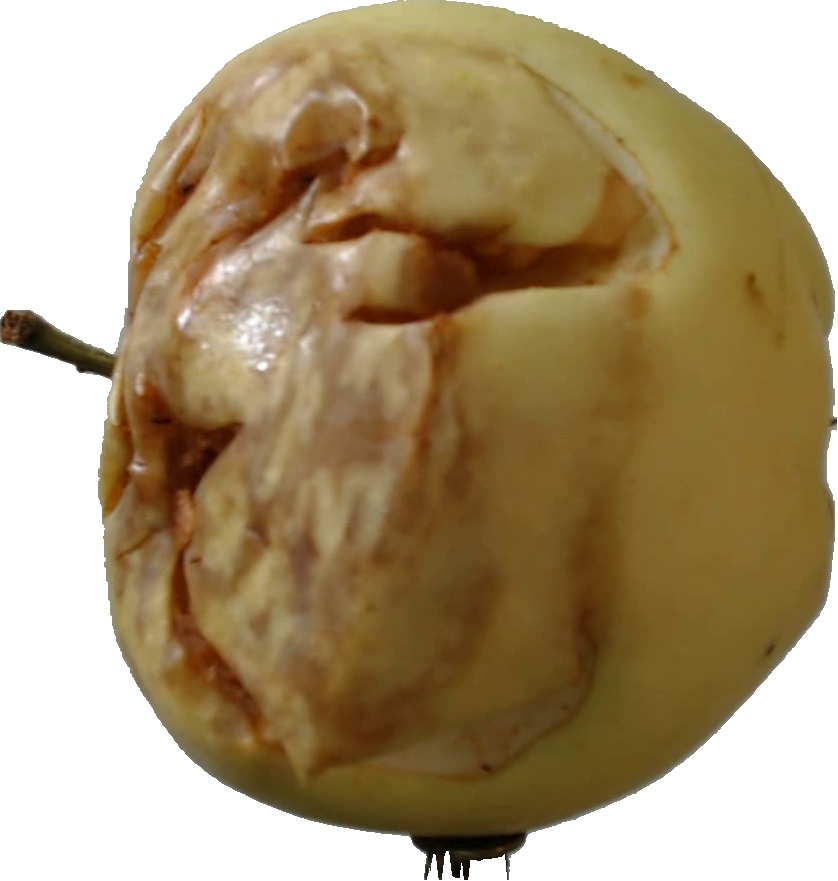
Label: apple_hit_1